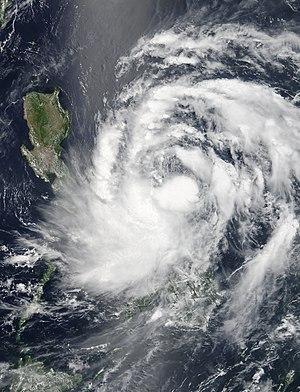
La saison cyclonique 2011 n'a pas de date spécifique de début ou de fin selon la définition de l'Organisation météorologique mondiale. Cependant, les cyclones dans ce bassin montrent un double pic d'activité en mai et en novembre.